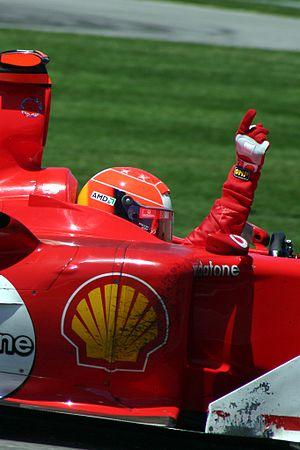
La Formule 1, communément abrégée en F1, est une discipline de sport automobile considérée comme la catégorie reine de ce sport. Elle a pris au fil des ans une dimension mondiale et elle est, avec les Jeux olympiques et la Coupe du monde de football, l'un des événements sportifs les plus médiatisés.